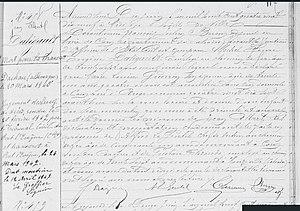
Jean Daligault, né le 8 juin 1899 à Caen et mort à Dachau le 28 avril 1945, est un prêtre, résistant et artiste français.